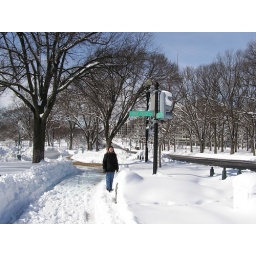
Jersey Girl under street sign for New Jersey Ave.